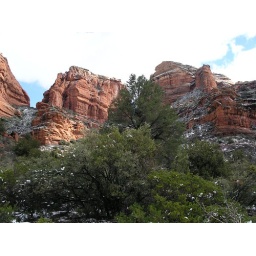
red rocks in snow2